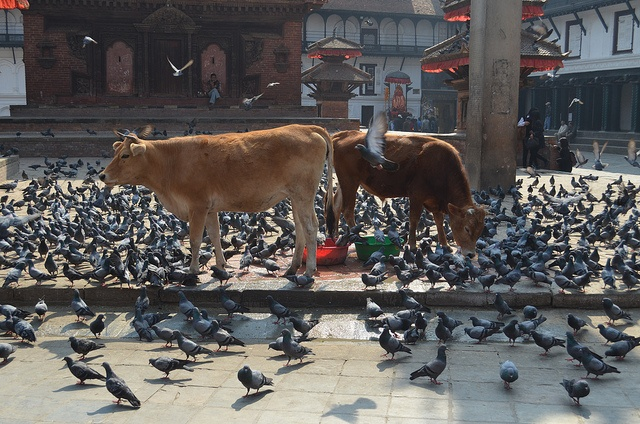
Two cows and many pigeons on a street.
Two cows that are standing among a large number of pigeons.
hundreds of  pigeon birds surrounding two brown cows
Two cows are surrounded by many birds in a public area.
A couple of cows surrounded by thousands of pigeons.